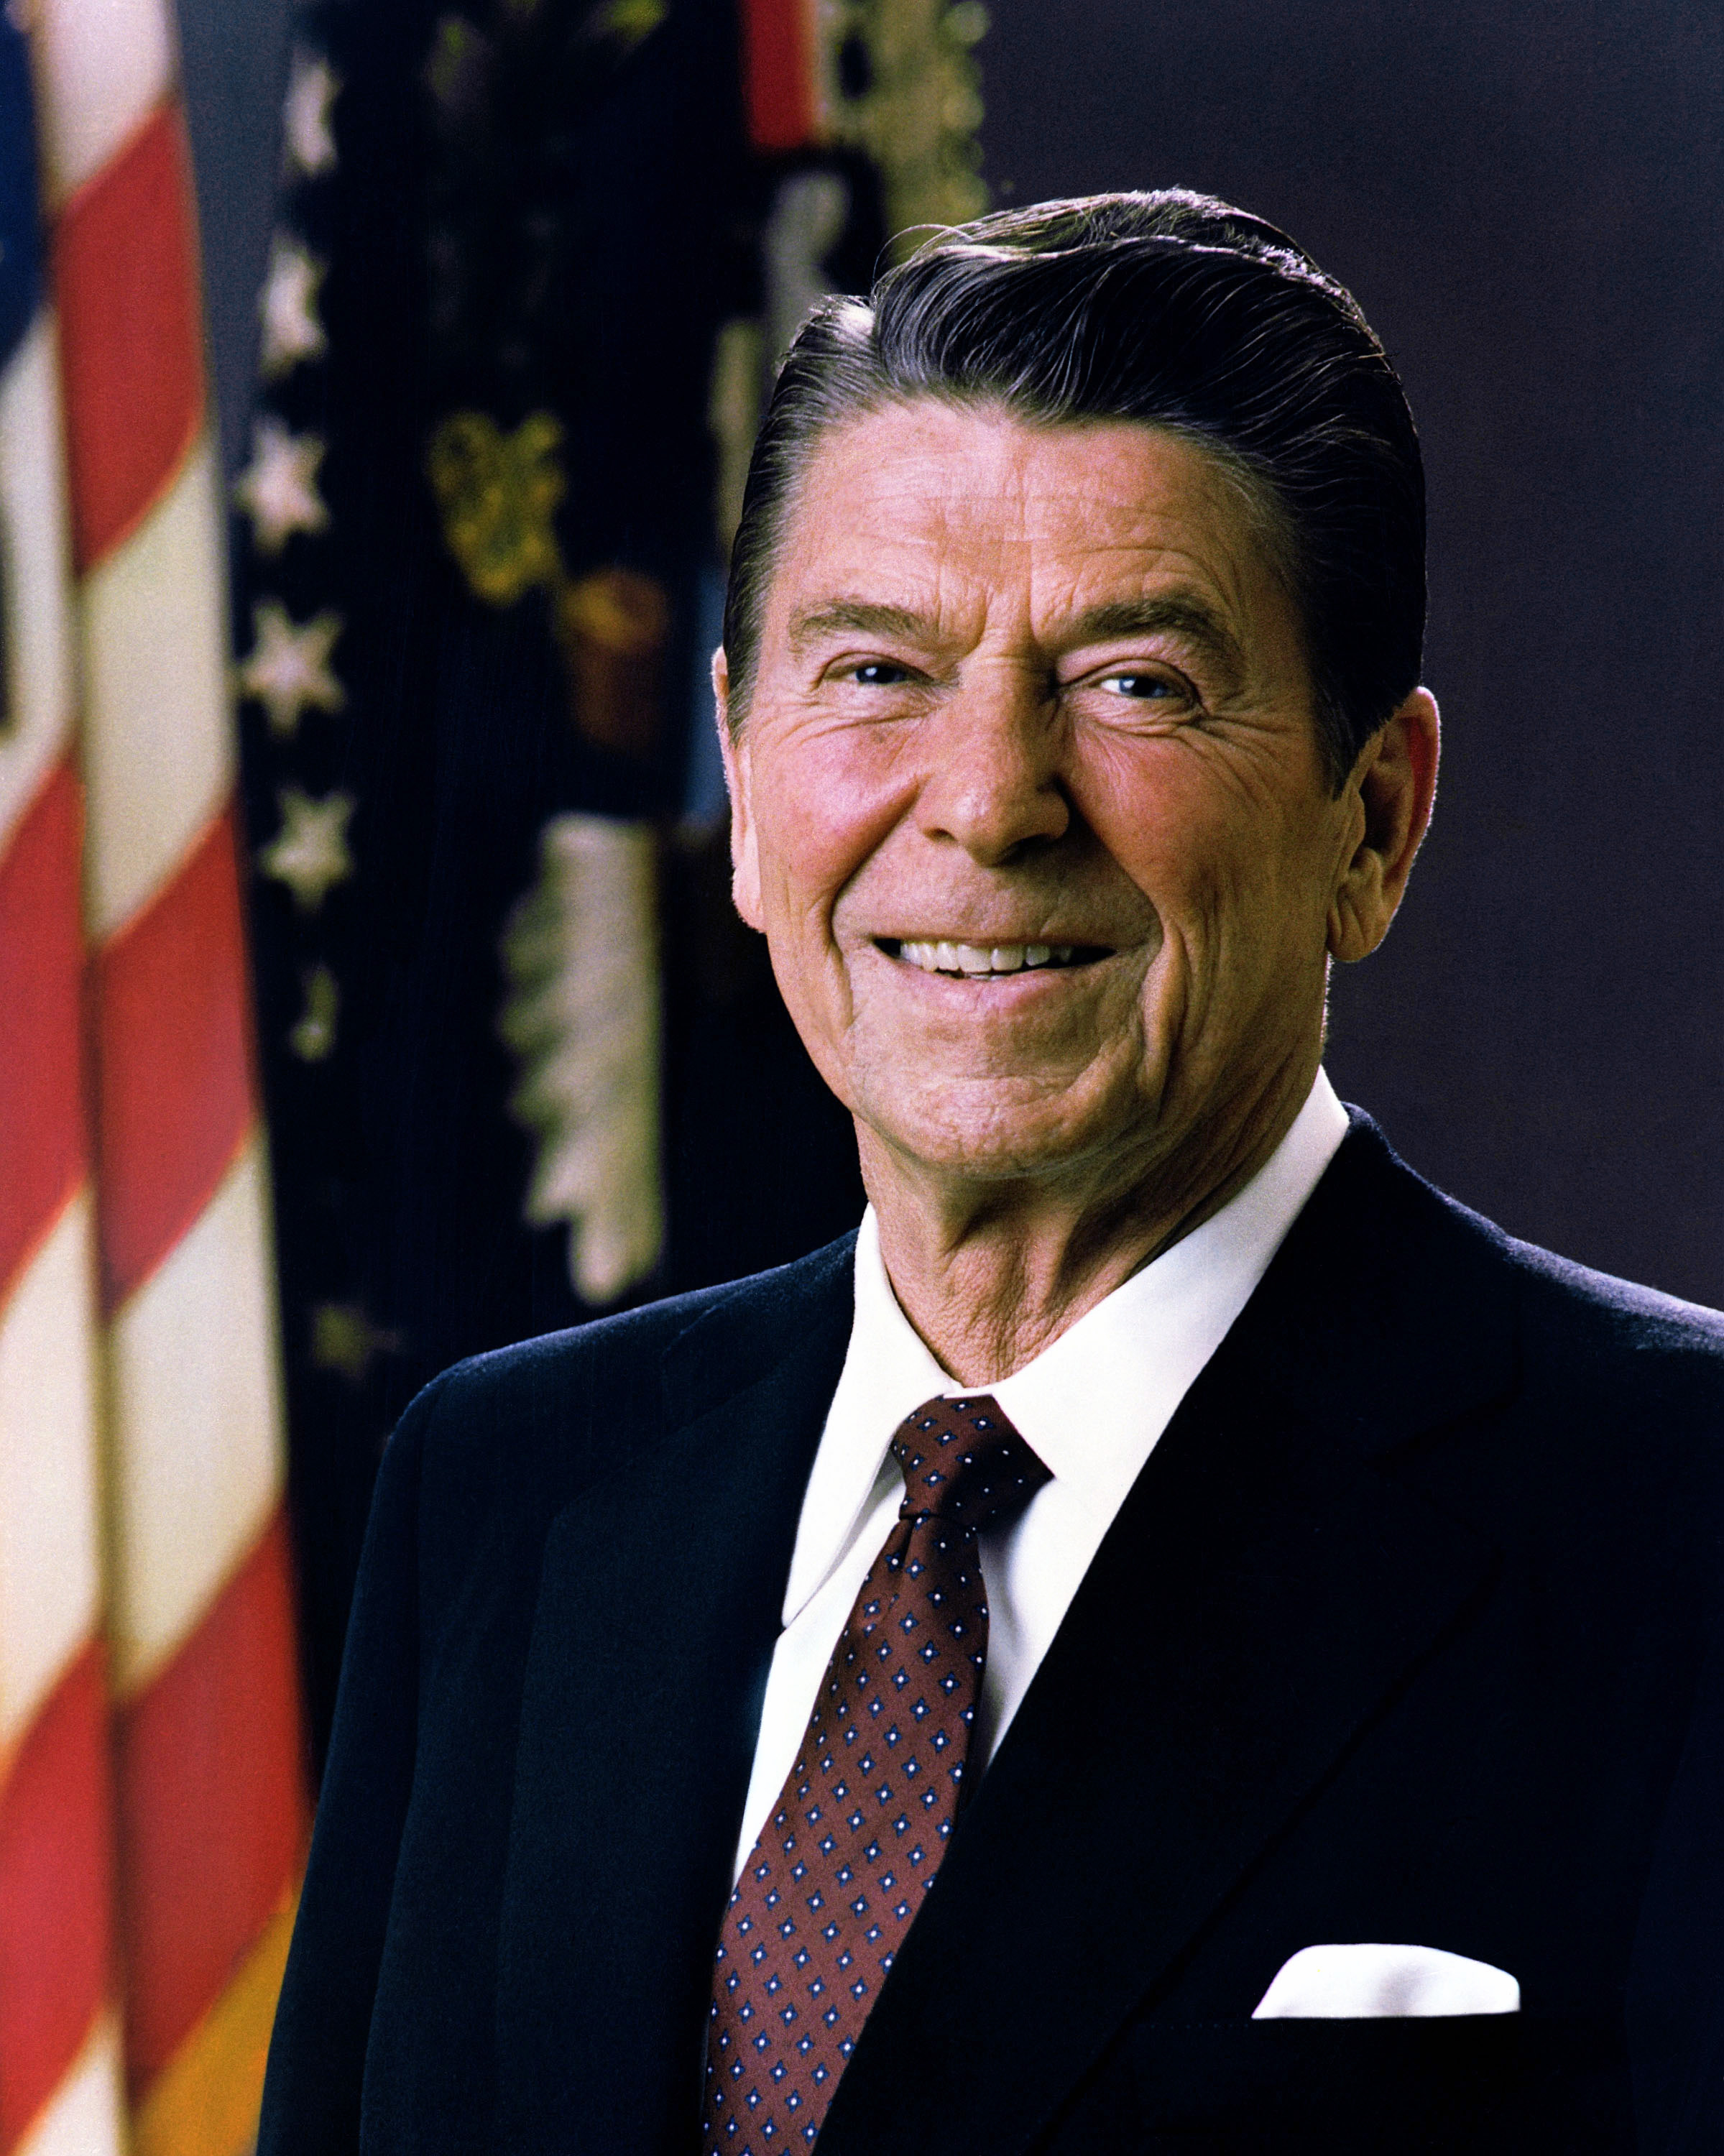
โรนัลด์ เรแกน

| image = Ronald Reagan 1981 presidential portrait.jpg
| caption = เรแกนในปีค.ศ. 1981
| alt = Ronald Reagan's presidential portrait, 1981
| order = ประธานาธิบดีสหรัฐอเมริกา
| vicepresident = จอร์จ เอช. ดับเบิลยู. บุช
| term_start = 20 มกราคม ค.ศ. 1981
| term_end = 20 มกราคม ค.ศ. 1989()
| predecessor = จิมมี คาร์เตอร์
| successor = จอร์จ เอช. ดับเบิลยู. บุช
| order1 = ผู้ว่าการรัฐแคลิฟอร์เนีย
| lieutenant1 = unbulleted list|รอเบิร์ต ฟินช์|เอ็ดวิน เรย์เน็ก|จอห์น แอล. ฮาร์เมอร์
| term_start1 = 2 มกราคม ค.ศ. 1967
| term_end1 = 6 มกราคม ค.ศ. 1975()
| predecessor1 = แพต บราวน์
| successor1 = เจอร์รี บราวน์
| office2 = ประธานสมาคมนักแสดงภาพยนตร์และโทรทัศน์
| term_start2 = 16 พฤศจิกายน ค.ศ. 1959
| term_end2 = 12 มิถุนายน ค.ศ. 1960()
| predecessor2 = ฮาวเวิร์ด คีล
| successor2 = จอร์จ แชนด์เลอร์
| term_start3 = 17 พฤศจิกายน ค.ศ. 1947
| term_end3 = 9 พฤศจิกายน ค.ศ. 1952()
| predecessor3 = รอเบิร์ต มอนต์กอเมอรี
| successor3 = วอลเตอร์ พิดเจียน
| birth_name = โรนัลด์ วิลสัน เรแกน
| birth_place = ตัมปิโก (รัฐอิลลินอย)|ตัมปิโก รัฐอิลลินอย สหรัฐ
| death_place = ลอสแอนเจลิส รัฐแคลิฟอร์เนีย สหรัฐ
| resting_place = พิพิธภัณฑ์และห้องสมุดประธานาธิบดีโรนัลด์ เรแกน
| party = พรรคริพับลิกัน (สหรัฐ)|ริพับลิกัน (ตั้งแต่ ค.ศ. 1962)
| otherparty = พรรคเดโมแครต (สหรัฐ)|เดโมแครต (จนถึง 1962)
| spouse = unbulleted list||
| relatives = Neil Reagan (brother)
| education = Eureka College (Bachelor of Arts|BA)
| awards = plainlist|
*
*
| signature = Ronald Reagan Signature2.svg
| signature_alt = Cursive signature in ink
*
**กองทัพอากาศทหารบกสหรัฐ (AAF)
| serviceyears = 1942–1945
| rank = ร้อยเอก
| unit = หน่วยฐานเอเอเอฟที่ 18
* ประวัติศาสตร์การทหารของอเมริกาในสงครามโลกครั้งที่สอง|สงครามโลกครั้งที่สอง
**เขตสงครามอเมริกา (สงครามโลกครั้งที่สอง)|เขตสงครามอเมริกา
| name = โรนัลด์ เรแกน
โรนัลด์ วิลสัน เรแกน (; 6 กุมภาพันธ์ ค.ศ. 1911 – 5 มิถุนายน ค.ศ. 2004) เป็นนักการเมืองชาวอเมริกัน ซึ่งดำรงตำแหน่งประธานาธิบดีสหรัฐคนที่ 40 ตั้งแต่ ค.ศ. 1981–1989 และกลายเป็นกระบอกเสียงที่มีอิทธิพลอย่างสูงต่อแนวคิดอนุรักษนิยมสมัยใหม่ ก่อนดำรงตำแหน่งประธานาธิบดี เขาเคยเป็นภาพยนตร์อเมริกัน|นักแสดงฮอลลีวูดและผู้นำสหภาพแรงงานก่อนที่จะดำรงตำแหน่งผู้ว่าการรัฐแคลิฟอร์เนีย คนที่ 33 ตั้งแต่ ค.ศ. 1967–1975
เรแกนถูกเลี้ยงดูมาในครอบครัวที่มีรายได้น้อยในเมืองเล็ก ๆ ทางตอนเหนือของรัฐอิลลินอย เขาสำเร็จการศึกษาจากวิทยาลัยยูเรกาใน ค.ศ. 1932 และทำงานเป็นผู้บรรยายกีฬาทางวิทยุ หลังจากย้ายไปรัฐแคลิฟอร์เนีย เขาทำงานเป็นนักแสดงและดำรงตำแหน่งประธานของสมาคมนักแสดงภาพยนตร์และโทรทัศน์ที่พยายามขจัดอิทธิพลของลัทธิคอมมิวนิสต์ ใน ค.ศ. 1950 เขาย้ายมาทำงานในวงการโทรทัศน์และเป็นนักพูดผู้แรงบันดาลใจที่เจเนอรัลอิเล็กทริก ใน ค.ศ. 1964 คำพูดของเขา "A Time for Choosing" ได้รับความสนใจในระดับชาติในฐานะโฆษกของนักอนุรักษนิยมคนใหม่และดำรงตำแหน่งผู้ว่าการรัฐแคลิฟอร์เนียใน ค.ศ. 1966
ใน การเลือกตั้งประธานาธิบดีสหรัฐ พ.ศ. 2523|ค.ศ. 1980 เรแกนเป็นตัวแทนพรรคริพับลิกัน (สหรัฐ)|ริพับลิกันชิงตำแหน่งประธานาธิบดีและเป็นฝ่ายเอาชนะจิมมี คาร์เตอร์ ประธานาธิบดีคนก่อน ด้วยวัย 69 ปี ระหว่างเข้าพิธีสาบานตนเพื่อเข้ารับตำแหน่ง เรแกนกลายเป็นประธานาธิบดีที่มีอายุมากที่สุดในประวัติศาสตร์จนกระทั่งใน ค.ศ. 2017 โดนัลด์ ทรัมป์เข้ารับตำแหน่งประธานาธิบดีด้วยวัย 70 ​​ปี เรแกนได้รับชัยชนะเป็นสมัยที่สองใน ค.ศ. 1984 ด้วยคะแนนเสียง 489 ต่อ 49 กลายเป็นหนึ่งในชัยชนะที่มีคะแนนไม่สมดุลมากที่สุดในประวัติศาสตร์สหรัฐ
==อ้างอิง==
หมวดหมู่:โรนัลด์ เรแกน|
หมวดหมู่:ประธานาธิบดีสหรัฐ
หมวดหมู่:พรรคริพับลิกัน (สหรัฐ)
หมวดหมู่:นักแสดงอเมริกัน
หมวดหมู่:นักการเมืองอเมริกัน
หมวดหมู่:ผู้ได้รับอิสริยาภรณ์เหรียญแห่งอิสรภาพของประธานาธิบดี
หมวดหมู่:ผู้นำในสงครามเย็น
หมวดหมู่:บุคคลจากรัฐอิลลินอย
หมวดหมู่:บุคคลจากรัฐแคลิฟอร์เนีย
หมวดหมู่:ผู้รอดชีวิตจากการลอบสังหาร
หมวดหมู่:ผู้รอดชีวิตจากมะเร็งลำไส้
หมวดหมู่:ผู้รอดชีวิตจากมะเร็งผิวหนัง
หมวดหมู่:เสียชีวิตจากโรคอัลไซเมอร์
หมวดหมู่:ผู้เขียนอัตชีวประวัติชาวอเมริกัน
หมวดหมู่:บุคคลไร้ความสามารถ
หมวดหมู่:นักจดบันทึกประจำวันชาวอเมริกัน
หมวดหมู่:ตระกูลเรแกน